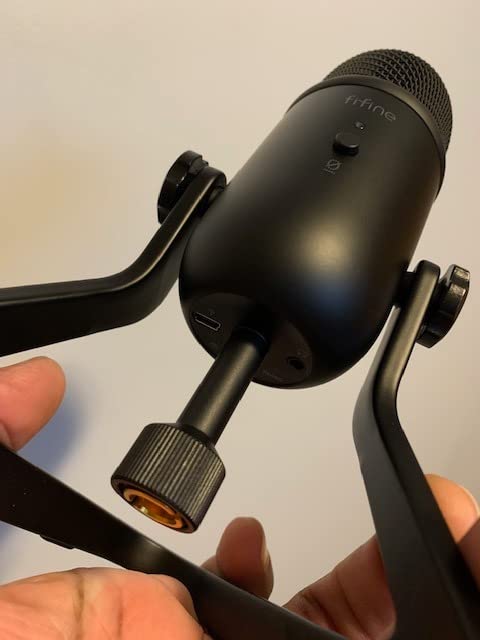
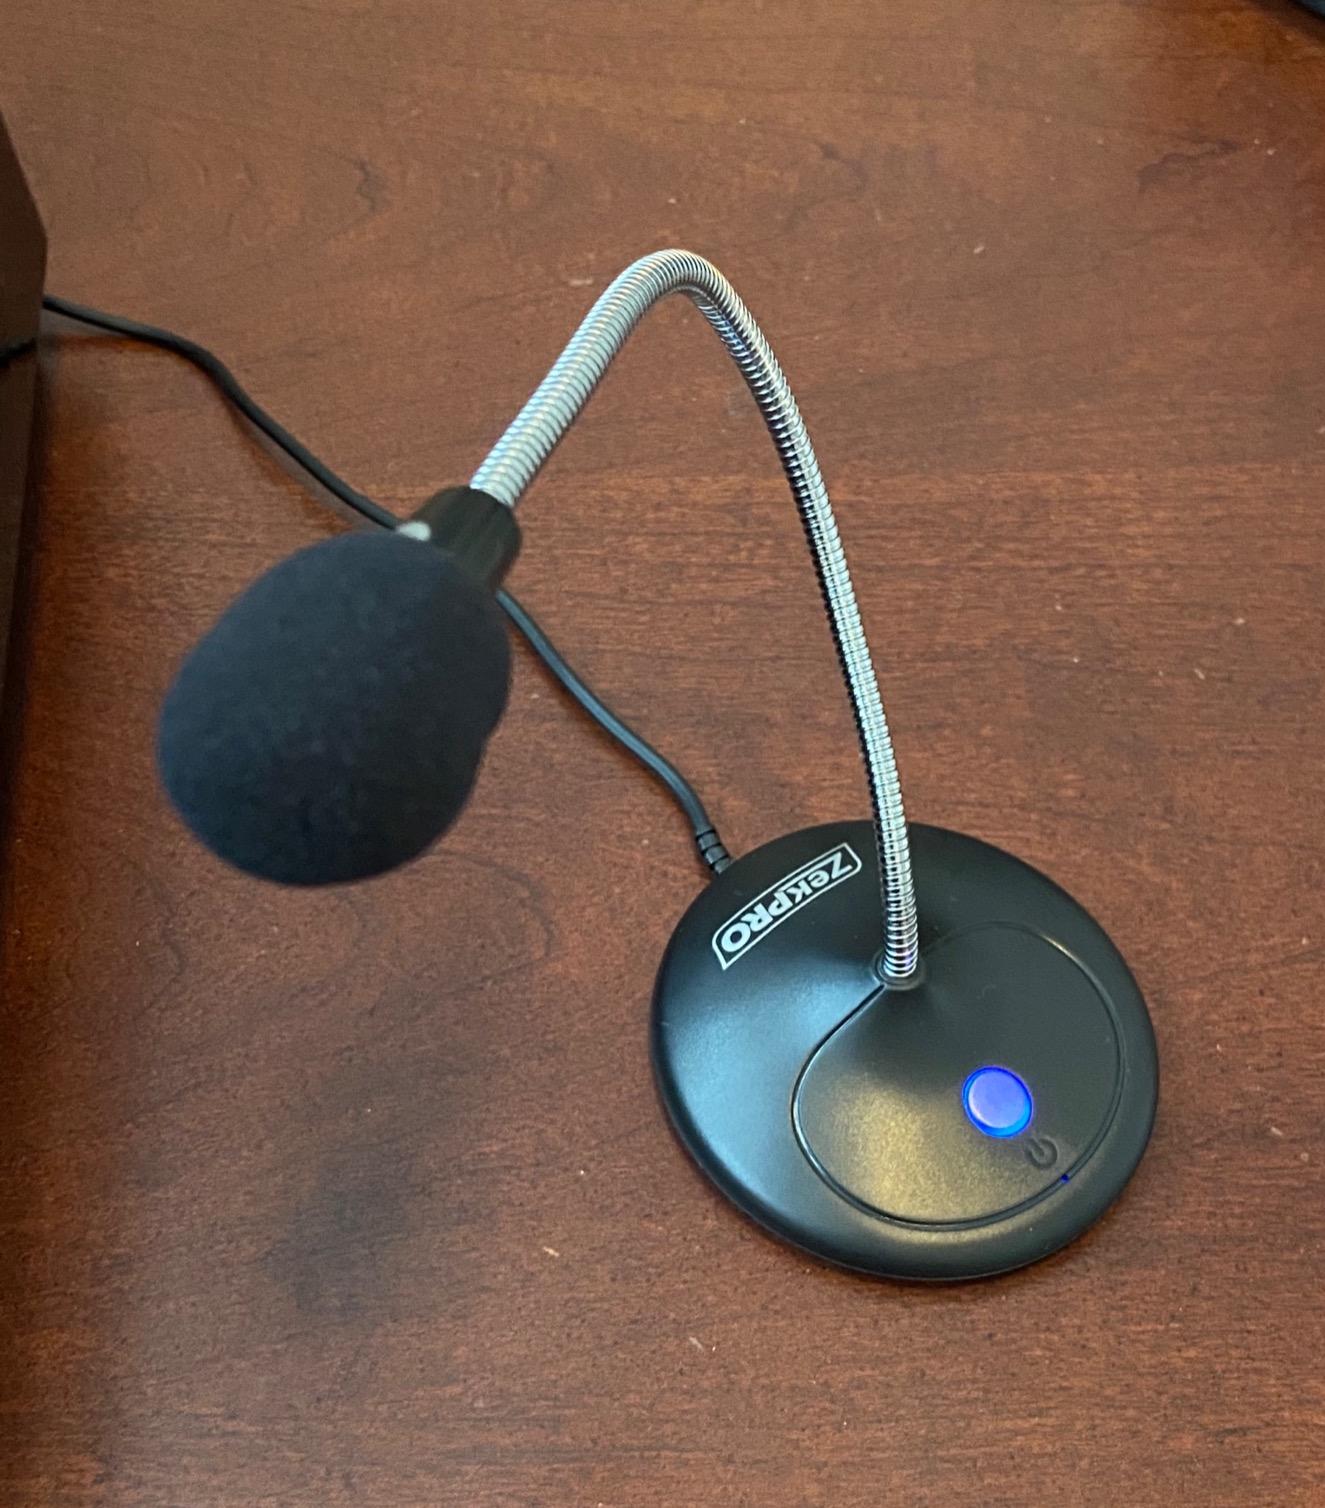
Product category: microphone
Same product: no